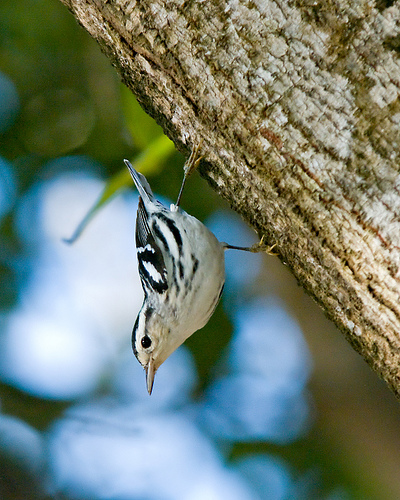
this bird has a white breast and belly with a black crown.
the bird has a black eyering and a clear bill.
this is a bird with a white belly and black streaks on its back.
this bird has grey wings, a white belly and chest, and one thin white wing bar.
this bird has a speckled belly and breast with a short pointy bill.
this monochromatic bird has a white belly, a grey bill, and black-and-white-striped back, wings, and crown.
this bird has white and black striped secondaries, a grey vent and belly and a white eye ring.
this bird has wings that are black and has a white belly
this small bird has white and black feathers.
the bird has a small bill and a striped black and white back.
Species: Black And White Warbler